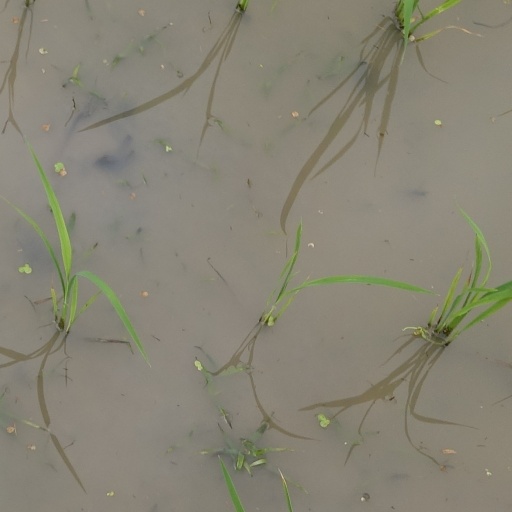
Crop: rice